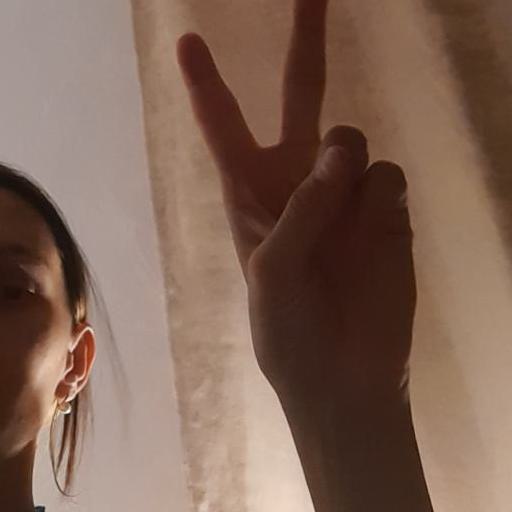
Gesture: peace